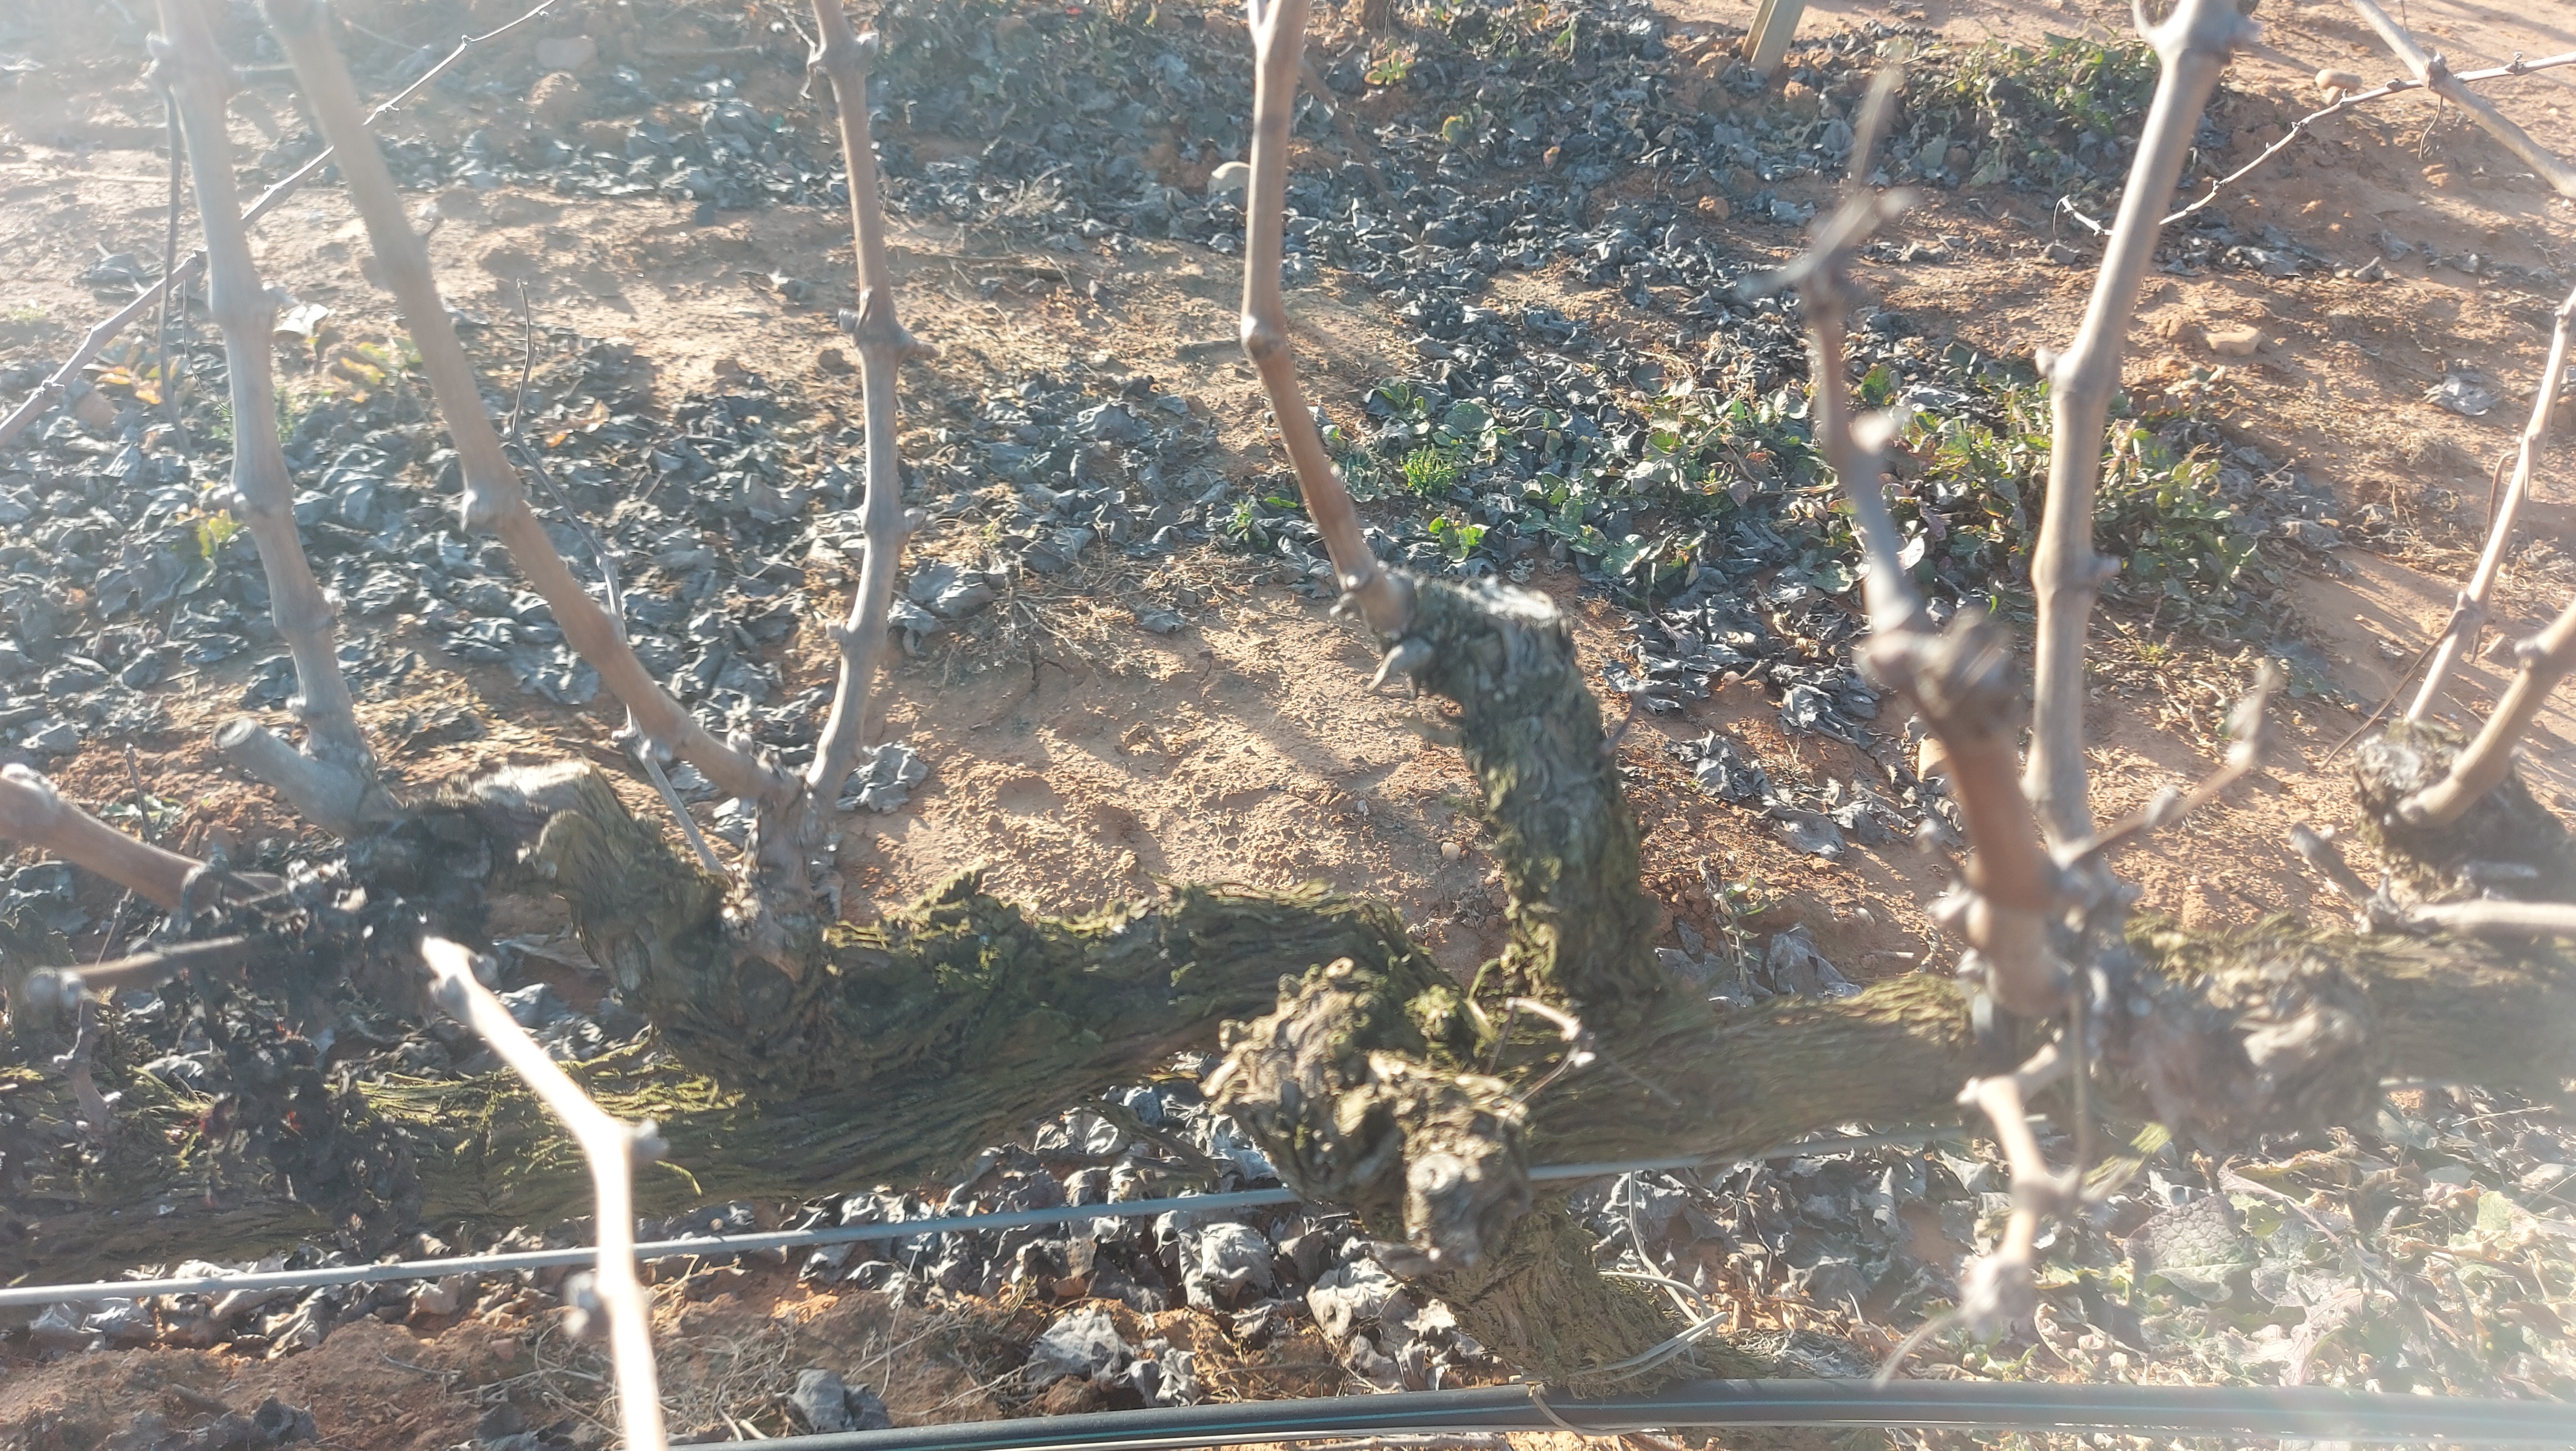
Unpruned shoots: 10
Pruned shoots: 0
Trunks: 1